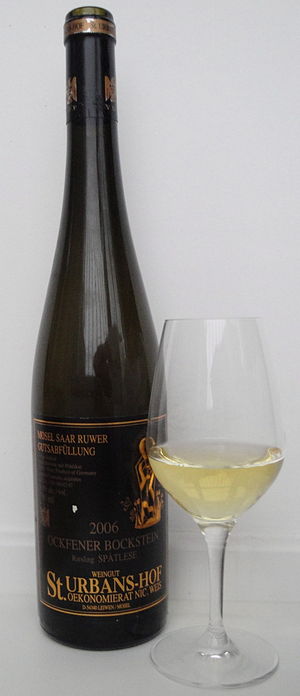
Spätlese
En Riesling Spätlese fra Mosel.
Spätlese er en tysk vinbetegnelse for vin af fuldt modnede druer, den letteste af de sent høstede druer. Spätlese er en mere moden kategori end Kabinett inden for Prädikatswein-kategorierne i den tyske vinklassifikation. Spätlese ligger et niveau under Auslese mht. modenhed. Druerne plukkes mindst syv dage efter sædvanlig høst, så de er mere modne og har højere mostvægt.På grund af regn risikerer man, at høsten ødelægges, hvis man venter længere. I varme år og på gode lokaliteter kan størstedelen af høsten imidlertid opnå Spätlese-niveau.